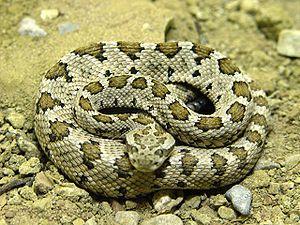
Crotalus enyo est une espèce de serpents de la famille des Viperidae.